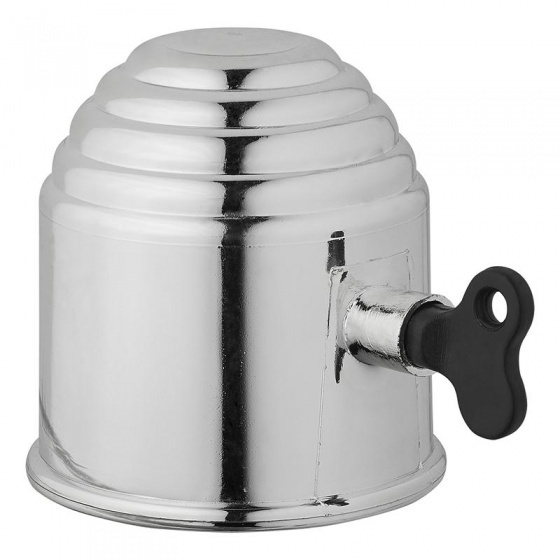
Proplus Trekhaakdop met slot kunststof 7 cm chroom
Deze kunststof trekhaakdop van ProPlus is chroom van kleur en dankzij het handige slotje aan de bovenzijde raak je jouw trekhaakdop niet kwijt. Kleur: chroom Materiaal: kunststof Gewicht: 30 gram Lengte: 7 cm Diameter: 6 cm
Brand: ProPlus
Category: Home & Garden > Kitchen & Dining > Kitchen Appliance Accessories > Coffee Maker & Espresso Machine Accessories > Coffee Maker & Espresso Machine Replacement Parts > Chocolate Shakers